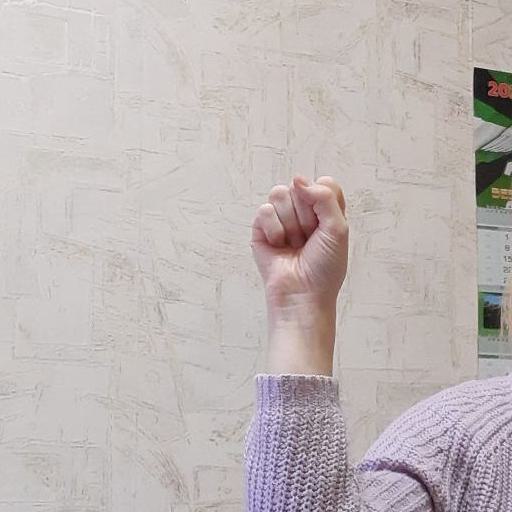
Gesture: fist